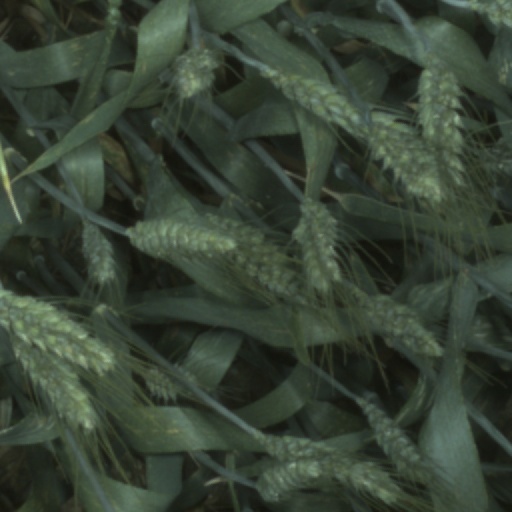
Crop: wheat